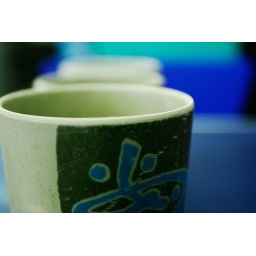
capture this pic on the table of a restaurant in guangzhou, china. I especially like the blue background